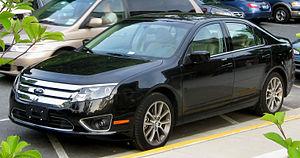
La Ford Fusion vendue sur le continent américain est une berline quatre portes conçue et produite par Ford à partir de 2005. En 2020, Ford cesse complètement la production de berlines au profit de SUV et 4x4, la Fusion n'est pas renouvelée.